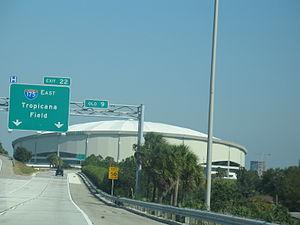
Le Tropicana Field est un stade couvert de baseball entièrement climatisé situé à St. Petersburg en Floride.